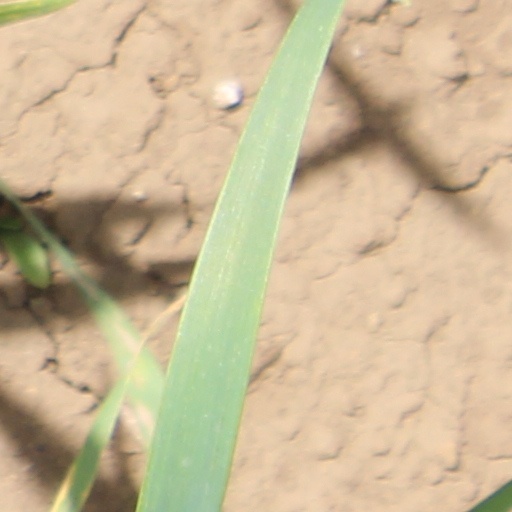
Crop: wheat